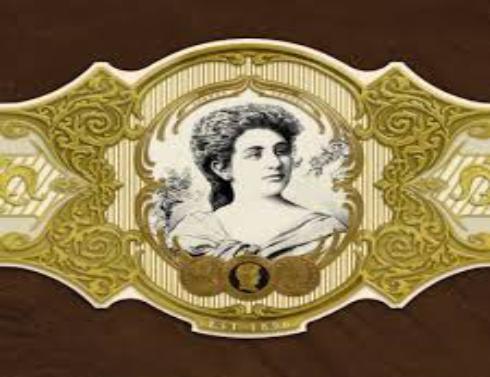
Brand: La Palina
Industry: Necessities